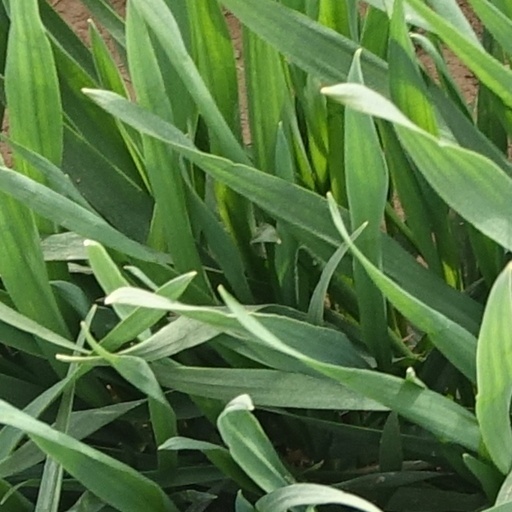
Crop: wheat